Montgomery Museum of Fine Arts

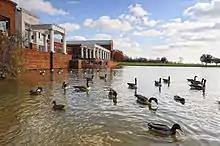
Another lakeside view of the museum.

The MMFA's art reference library has more than 4,000 volumes, periodicals, videotapes, and CDs, available to those needing information or doing research. One major component of the education program is ARTWORKS, an interactive gallery designed to interpret items from the museum's permanent collection through hands-on exhibits. The ARTWORKS gallery attracts over 60,000 people each year. Other programs for youth include a preschool puppet show; a tour program for every third grade student in Montgomery Public Schools; after school programs for under-served youth, and the AP Art History Course that allows high school students to earn college credit. Educational programming is offered through workshops, tours, lectures, and other activities. From an annual attendance of 160,000 visitors, the museum estimates that roughly half of its visitors participate in an educational offering.